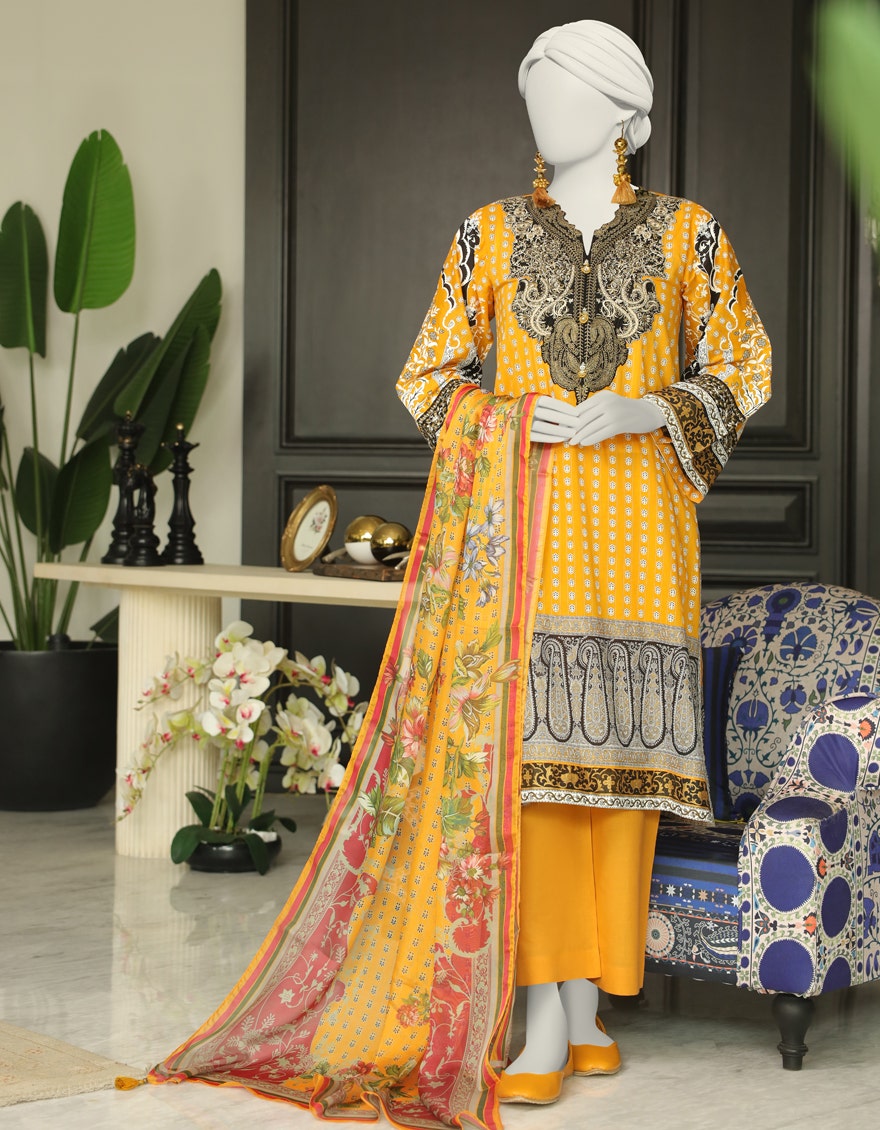
yellow multi embroidered salwar suit